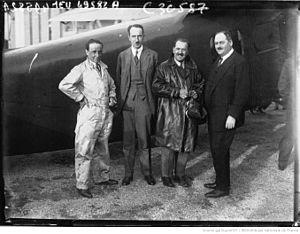
Personnes-clé de la Société des Avions Bernard: (de gauche à droite): Jean Laulhé (pilote), Jean Hubert (Directeur technique), Paul Albert Tarascon (pilote) and Adolphe Bernard (PDG), devant le Bernard-Hubert 18T ""Oiseau Tango"""
L’Institut industriel du Nord de France est un établissement supérieur français de recherche et de formation d'ingénieurs. Il succède à l'École des arts industriels et des mines de Lille en 1872. Il est couramment appelé Institut industriel du Nord ou IDN. Son cursus est devenu le programme de formation d'ingénieurs polyvalents de l'École centrale de Lille en 1991.
La Société des Avions Bernard est une entreprise française de constructions d'avions qui élabora plusieurs modèles d'appareils destinés à battre des records dans les années 1920-1930.
Jean Hubert, né le 4 novembre 1885 et mort le 2 novembre 1927) est un concepteur d'avions et pionnier de l'aviation française. Il a été l'ingénieur en chef de la Société des Avions Bernard.